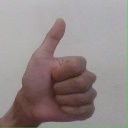
अक्षर: थ